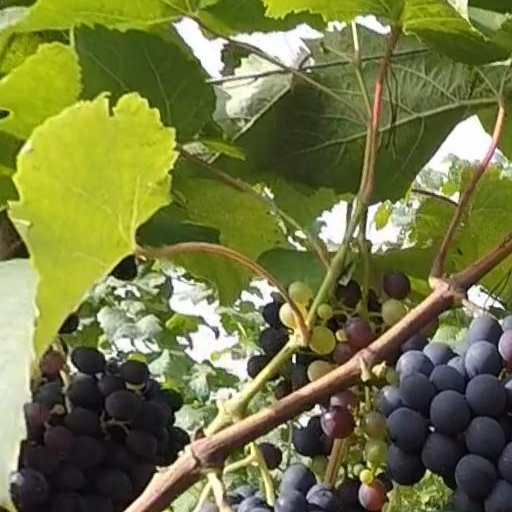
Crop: grape